Sanoor

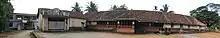
Sanoor Government Higher Primary School

The village has several primary schools. The oldest of the school, St Joseph Aided Primary School, was founded in 1875 AD during the colonial era.